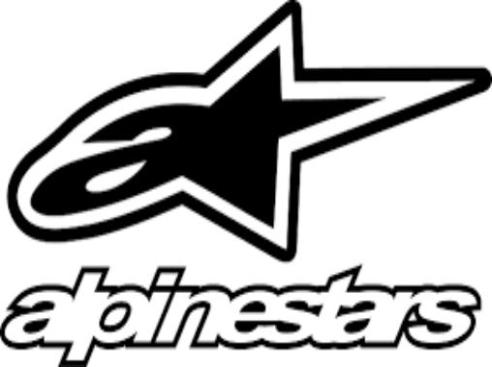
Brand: alpinestars-1
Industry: Clothes